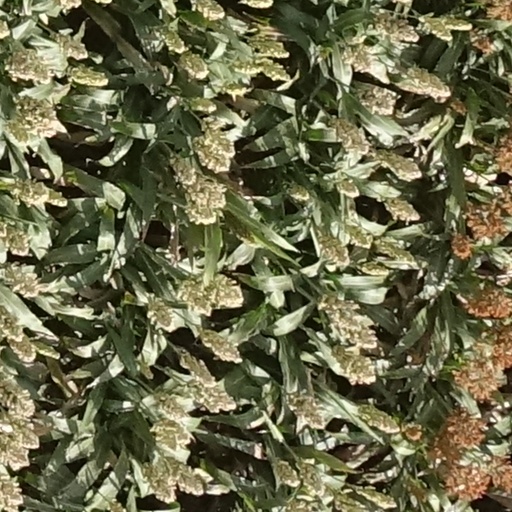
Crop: sorghum